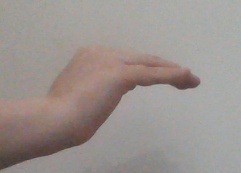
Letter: haa